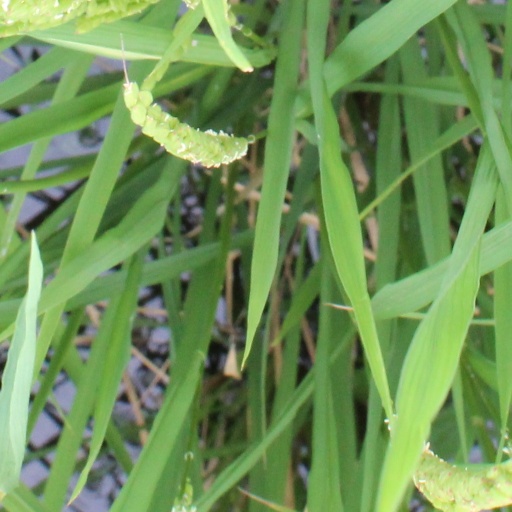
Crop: rice